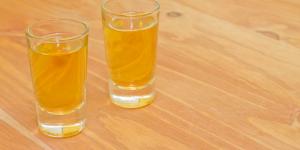
licor de nisperos al bonilla